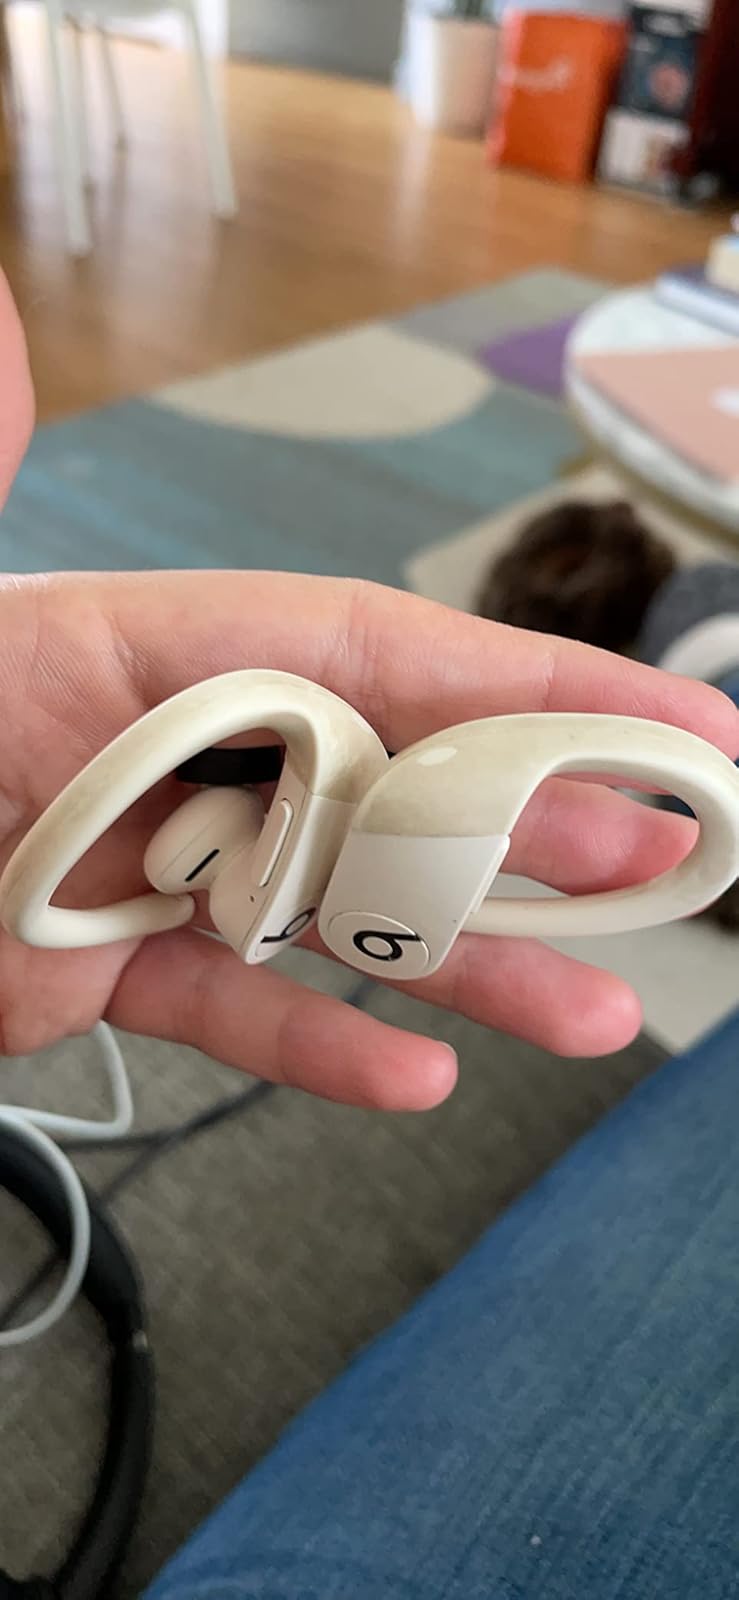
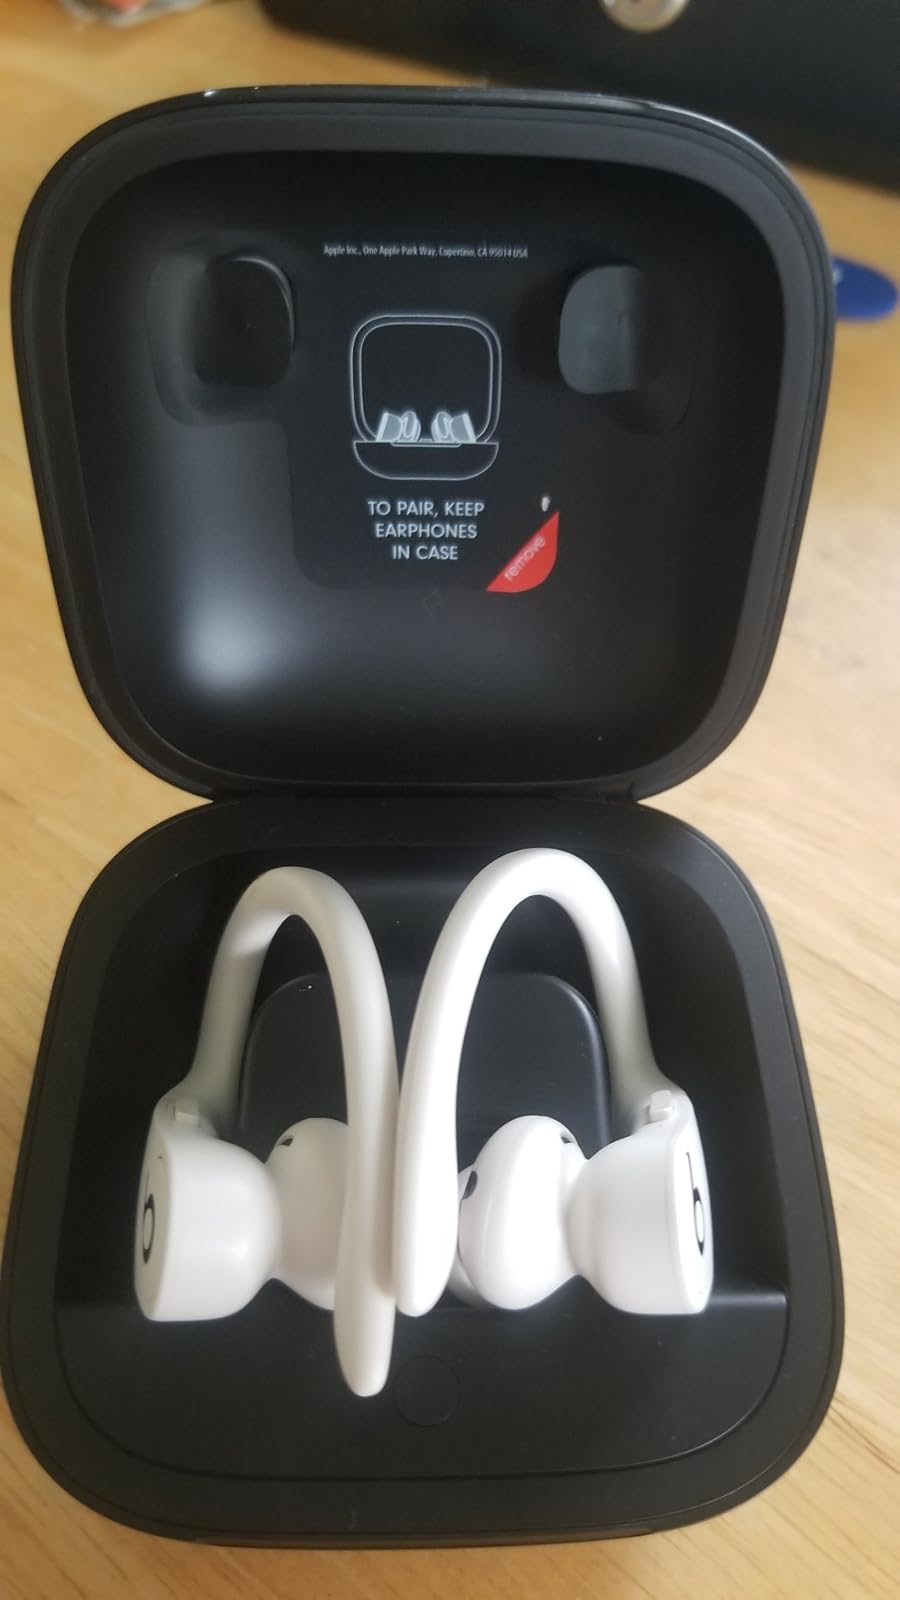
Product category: earbuds
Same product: yes